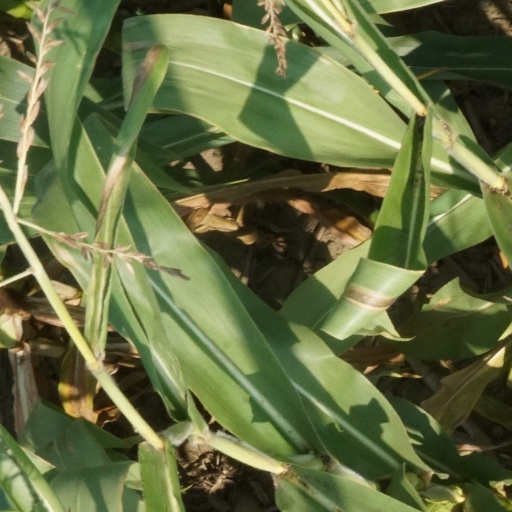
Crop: maize; corn